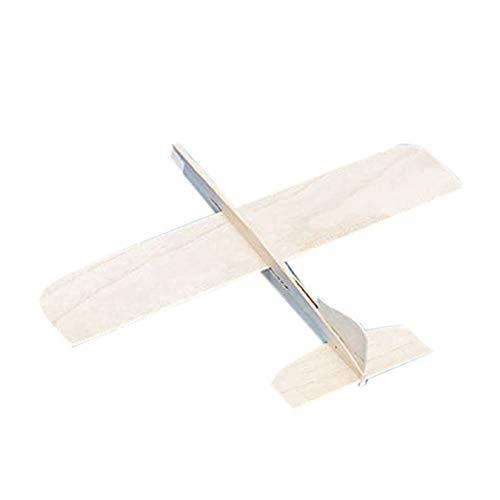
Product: S&S Worldwide 25-1 PK36 Balsa-Wood Top Gun Glider Model Plane (Pack of 36)
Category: Sports & Outdoors | Sports & Fitness | Accessories | Inflation Devices & Accessories
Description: MADE IN THE USA: Each plane is made of genuine balsa wood and measure 6” in length with an 8” wingspan.
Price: $37.43
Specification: Product Dimensions:         9.5 x 8.5 x 2.2 inches ; 6.7 ounces    |Shipping Weight: 8 ounces (View shipping rates and policies)|ASIN: B000HIYQL4|Item model number: 25-1 PK36|    #80    in Paper Airplane Construction Kits    |    #142    in Inflation Devices & Accessories